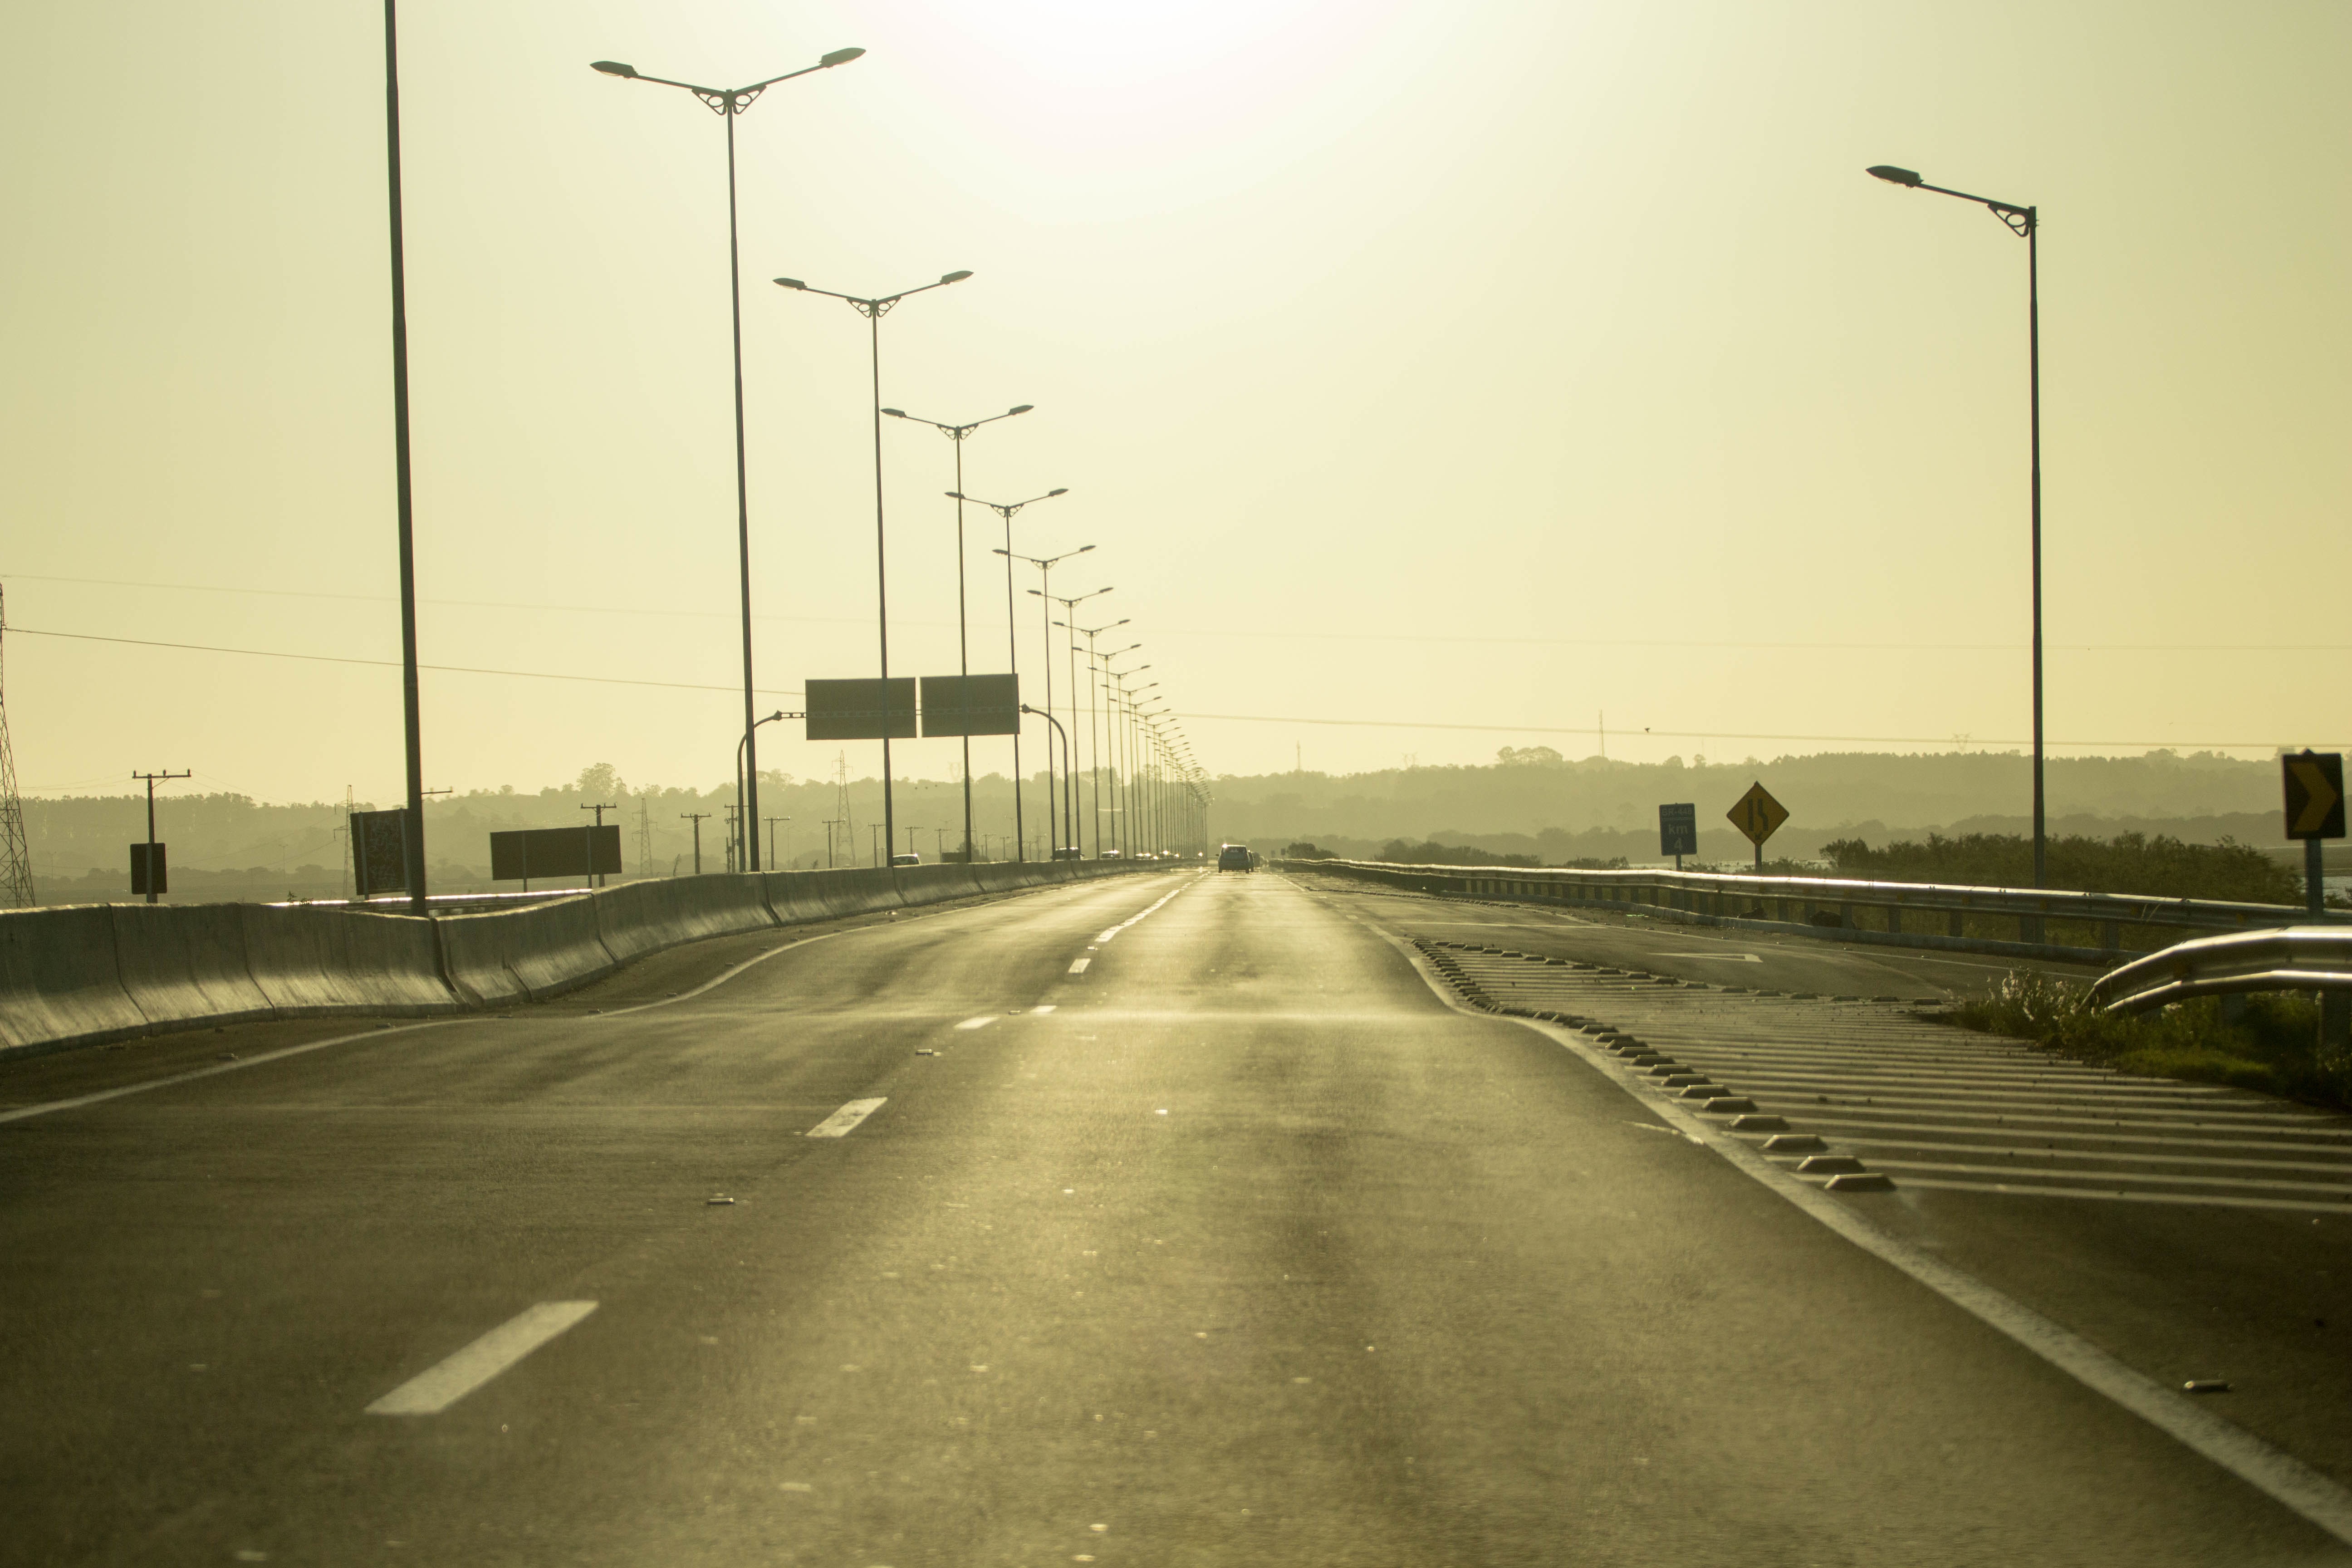
fog, road, street, morning, highway, line, weather, street light, lane, lighting, infrastructure, shape, road surface, atmospheric phenomenon, nonbuilding structure